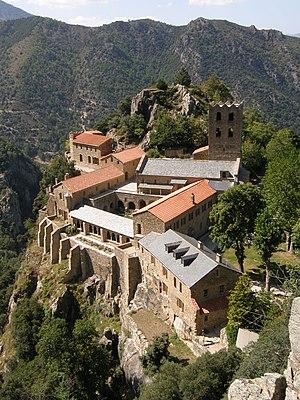
L'abbaye Saint-Martin du Canigou, est un monastère de moines bénédictins fondé au XIᵉ siècle par Guifred II, comte de Cerdagne.